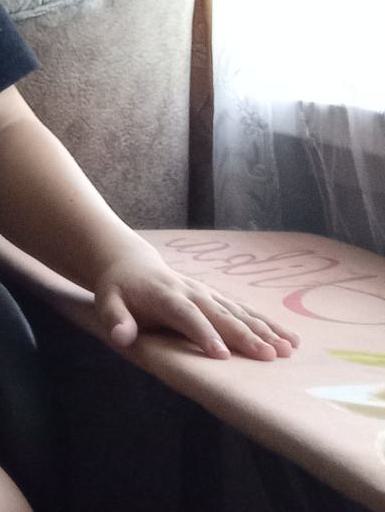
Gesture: no_gesture